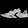
Label: Sneaker